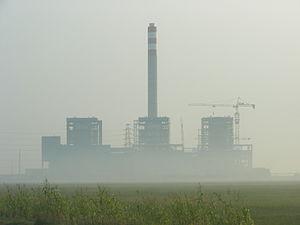
Le secteur de l'énergie en Indonésie est largement exportateur : en 2017, l'Indonésie a exporté 57,8 % de sa production d'énergie. Par contre, la consommation intérieure est faible. La part du secteur de l'énergie dans le PIB de l'Indonésie était de 15,6 % en 2012. L'Indonésie s'efforce de réorienter sa production d'énergie vers la consommation intérieure, tout en freinant la progression de la consommation de pétrole par la réduction des subventions aux carburants.